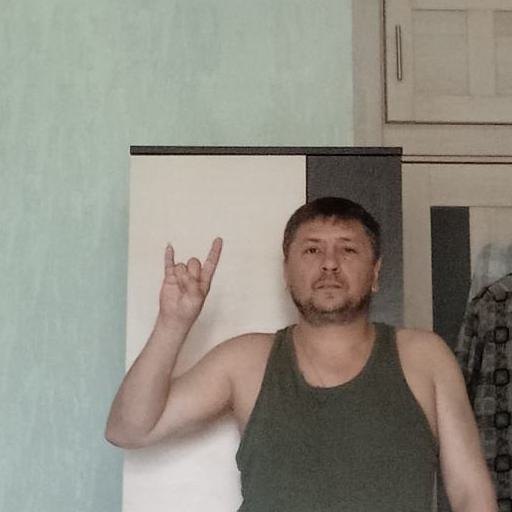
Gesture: rock